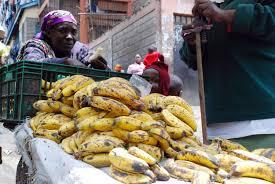
Mama huyu anauza ndizi, ndizi zake ni nyingi na zimeiva vizuri, kuna ndizi alizoziweka chini na zingine zipo ndani ya kikapu, kando yake kuna watu ambao wanapita.